Exploding cigar

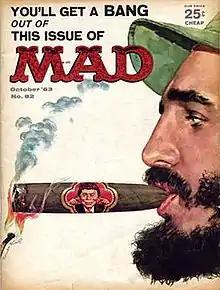
Cover of October 1963 issue (#82) of Mad Magazine. Written by Al Jaffee and painted by Norman Mingo

In the late 1950s under Dwight D. Eisenhower's presidential administration and in the early 1960s under John F. Kennedy's, the CIA had been brainstorming and implementing plots to assassinate Fidel Castro, going as far as enlisting the help of American Mafia leaders such as Johnny Roselli and Santo Trafficante, Jr. to assist in carrying out their plans. Many assassination ideas were floated by the CIA in the covert operation which was dubbed "Operation Mongoose." The most infamous was the CIA's alleged plot to capitalize on Castro's well known love of cigars by slipping into his supply a very real and lethal "exploding cigar." A November 4, 1967 "Saturday Evening Post" article reported that during Castro's visit to the United Nations in 1966 a CIA agent approached NYPD chief inspector Michael J. Murphy with a plan to get Castro to smoke an exploding cigar.